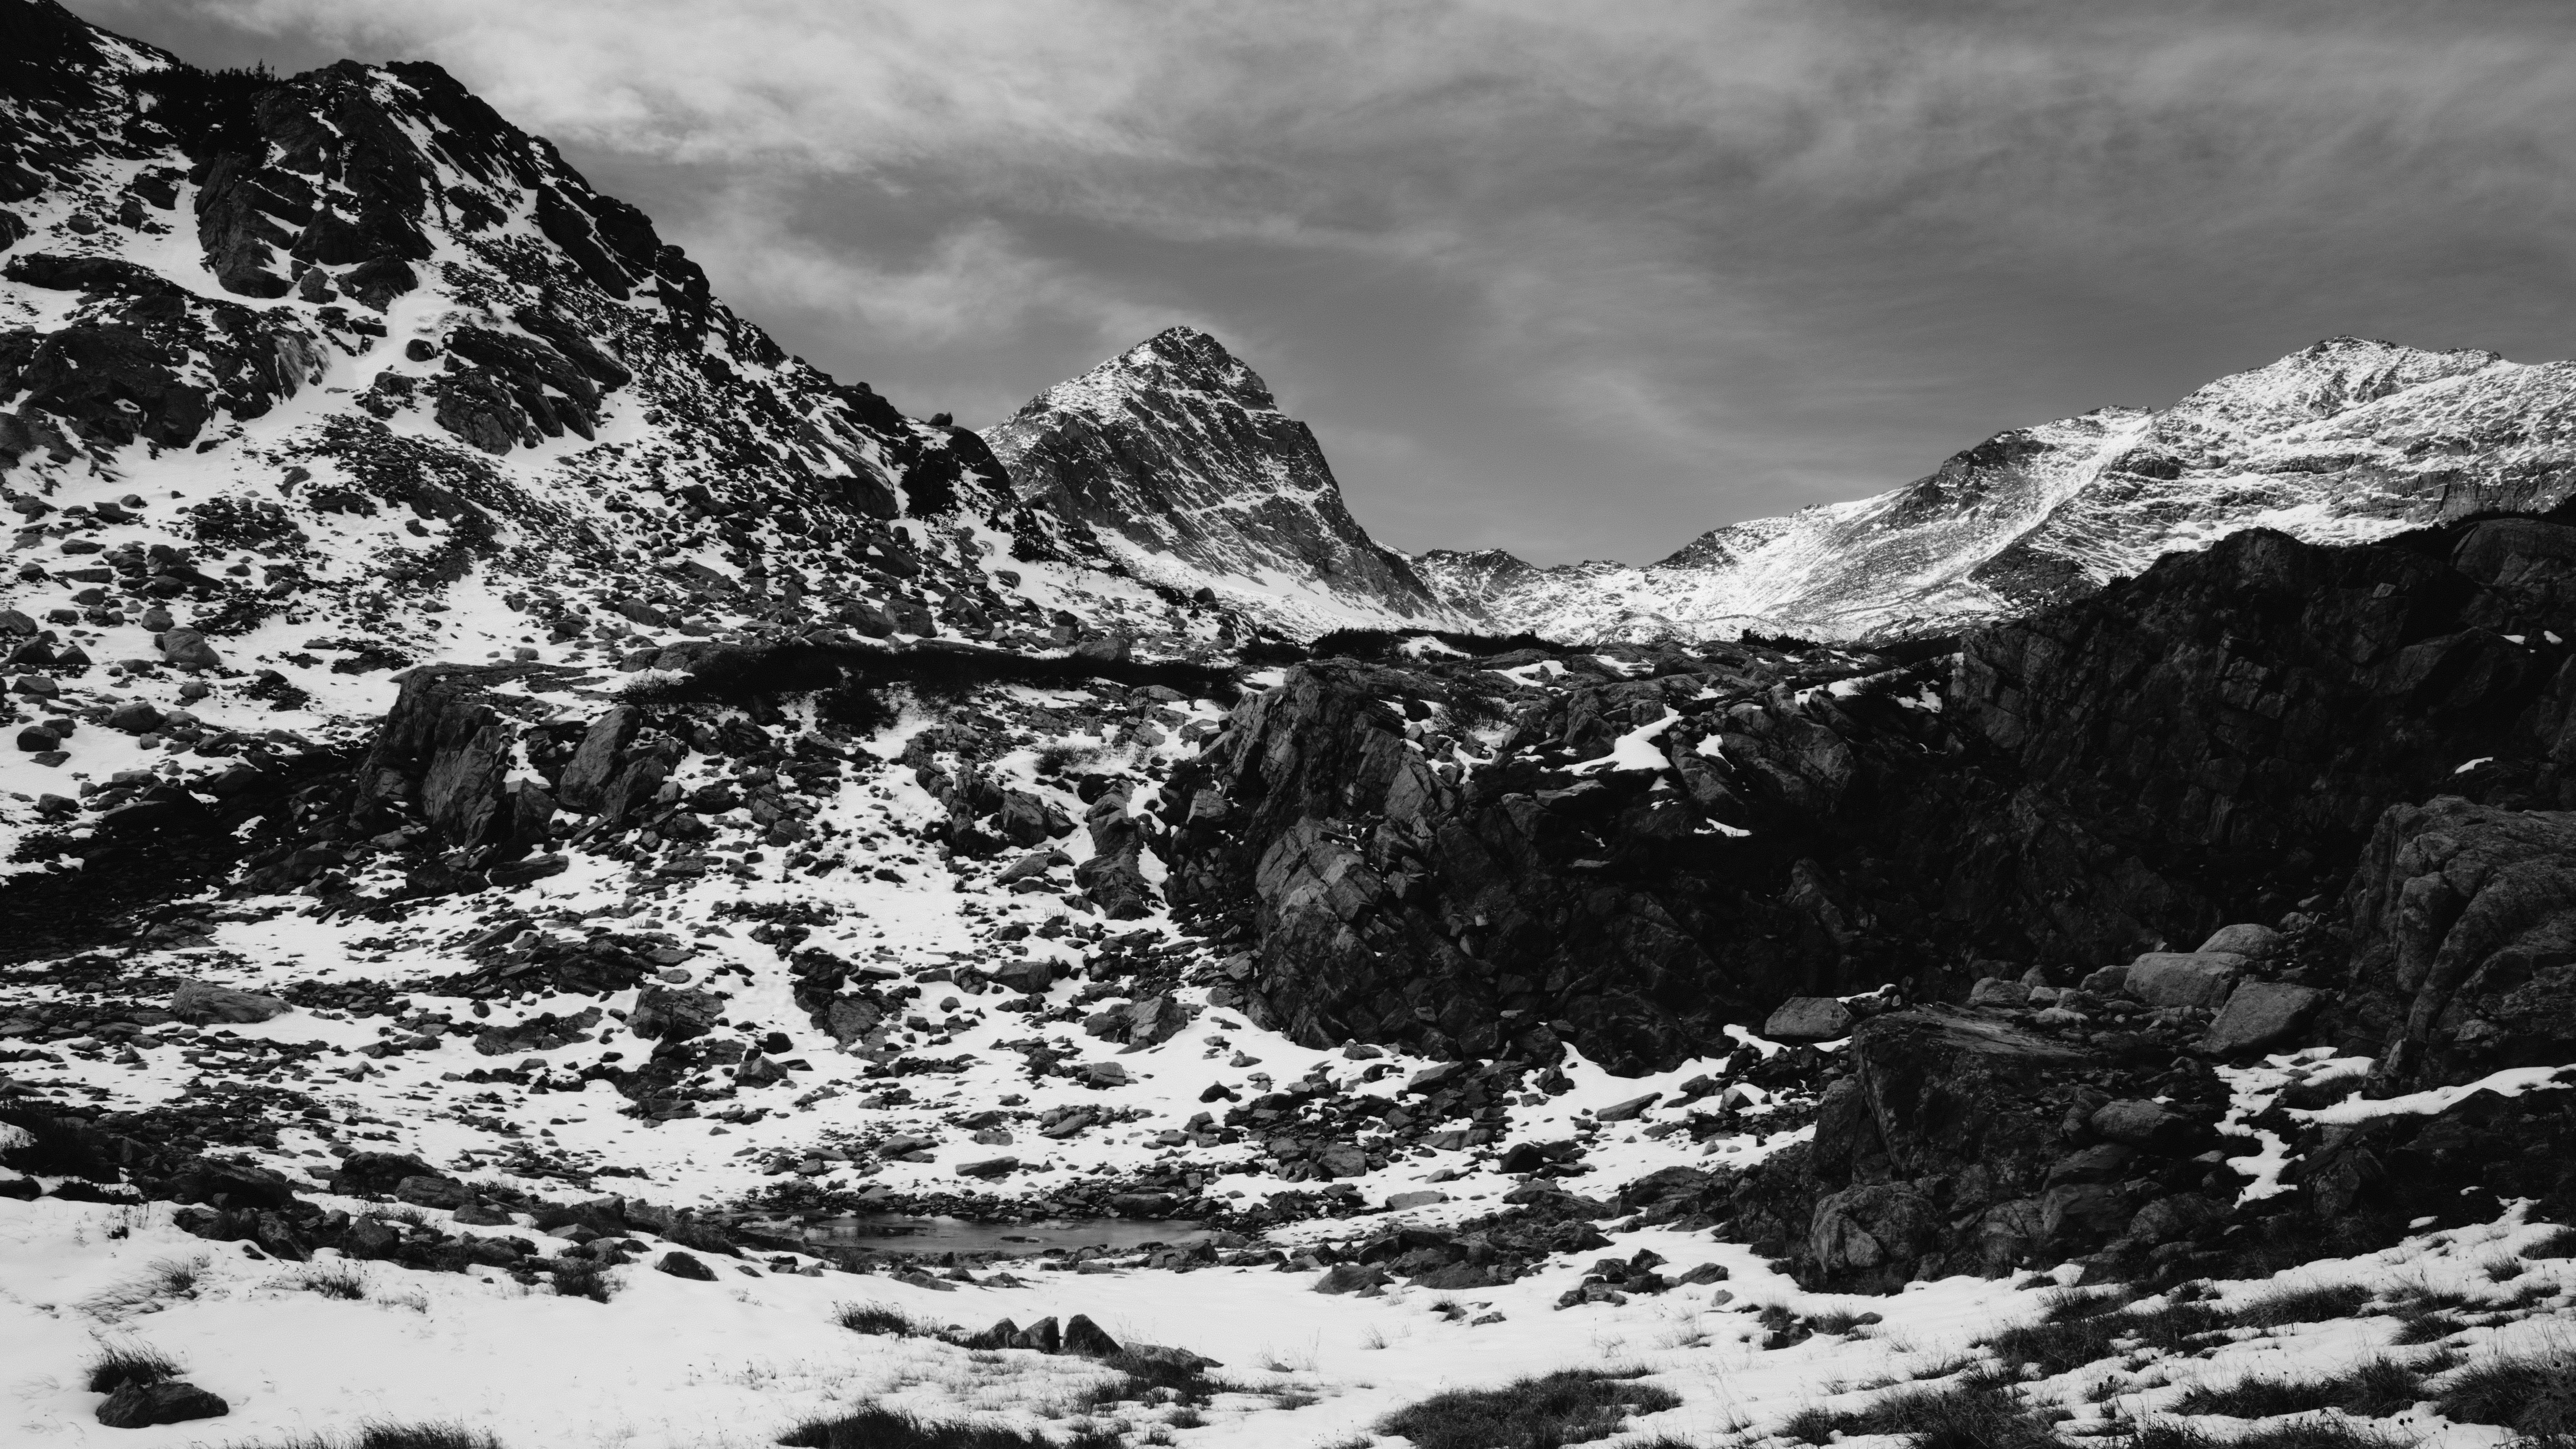
landscape, sea, coast, nature, rock, mountain, snow, cloud, black and white, photography, mountain range, monochrome, landform, monochrome photography, mountainous landforms, geological phenomenon